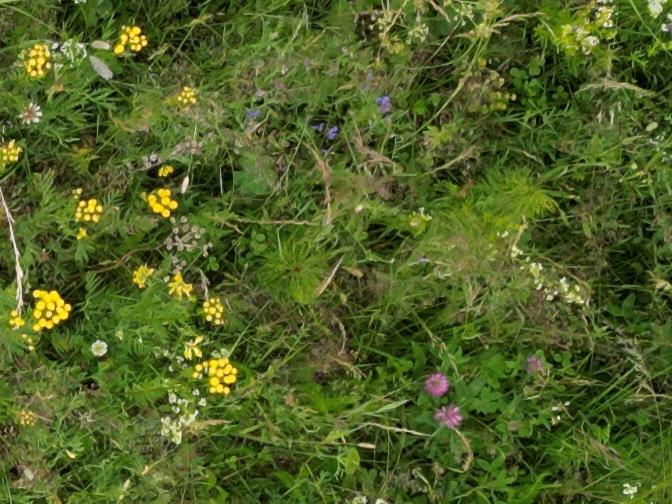
Flowers visible: yarrow flowers, yarrow flowers, yarrow flowers,  daisy flowers, yarrow flowers